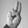
ASL letter: U